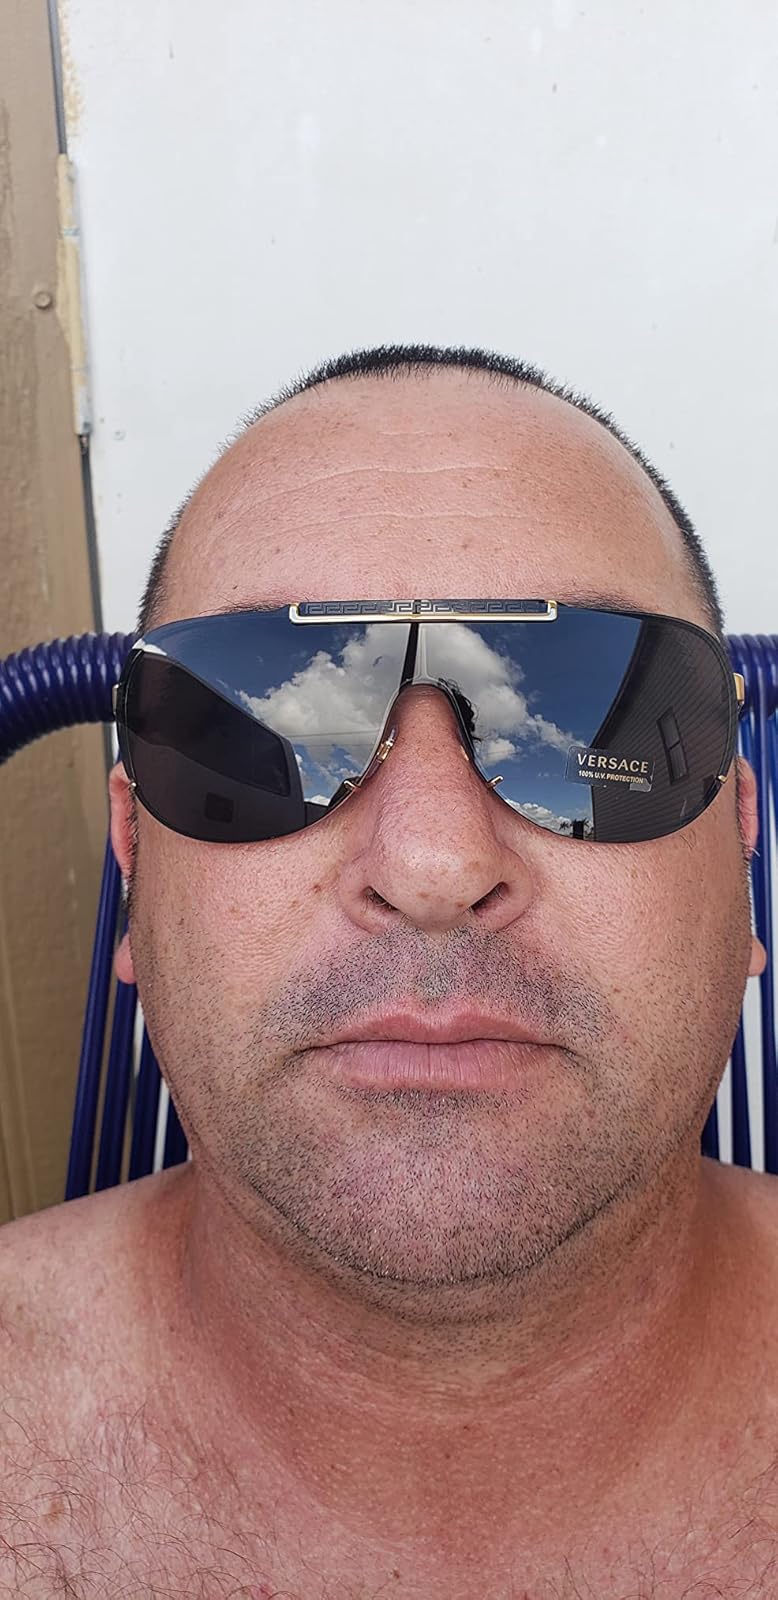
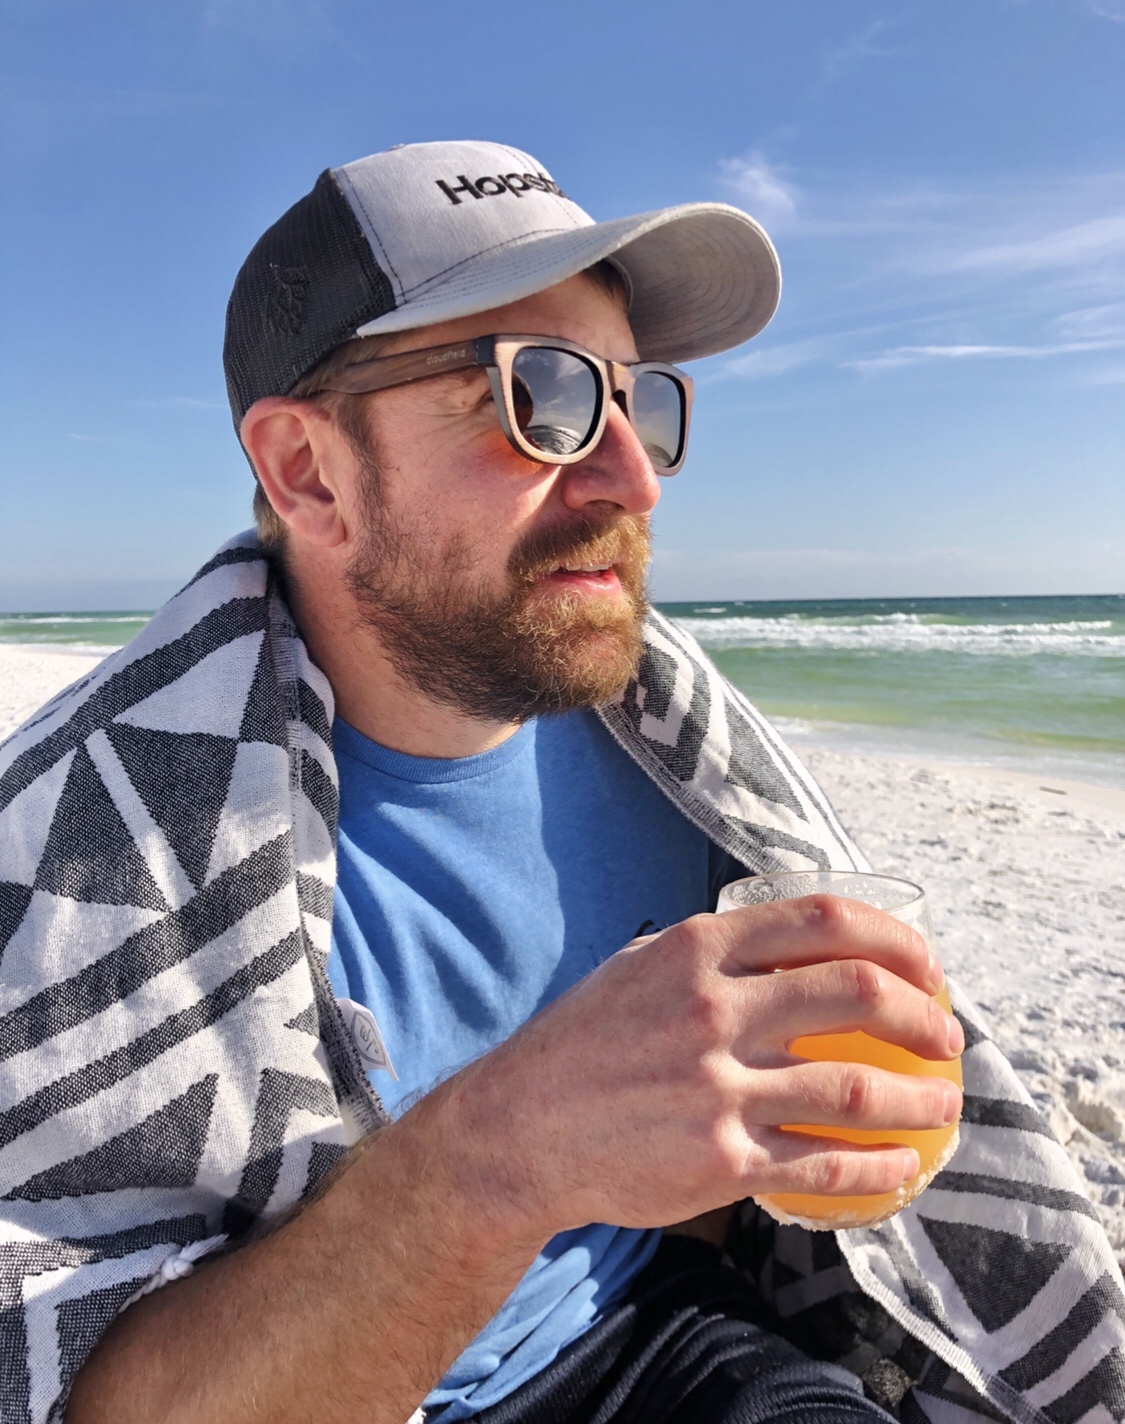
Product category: accessories_sunglasses
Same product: no